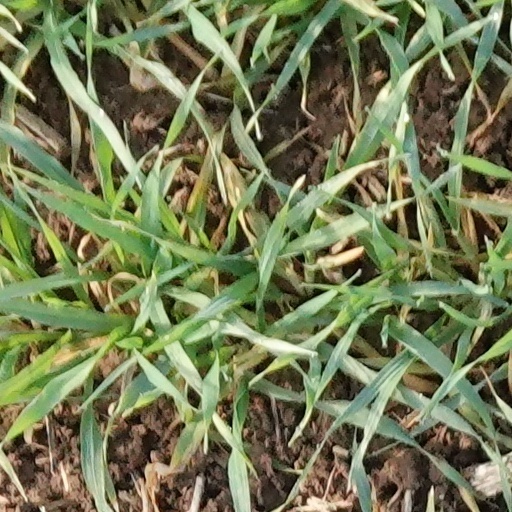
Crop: wheat